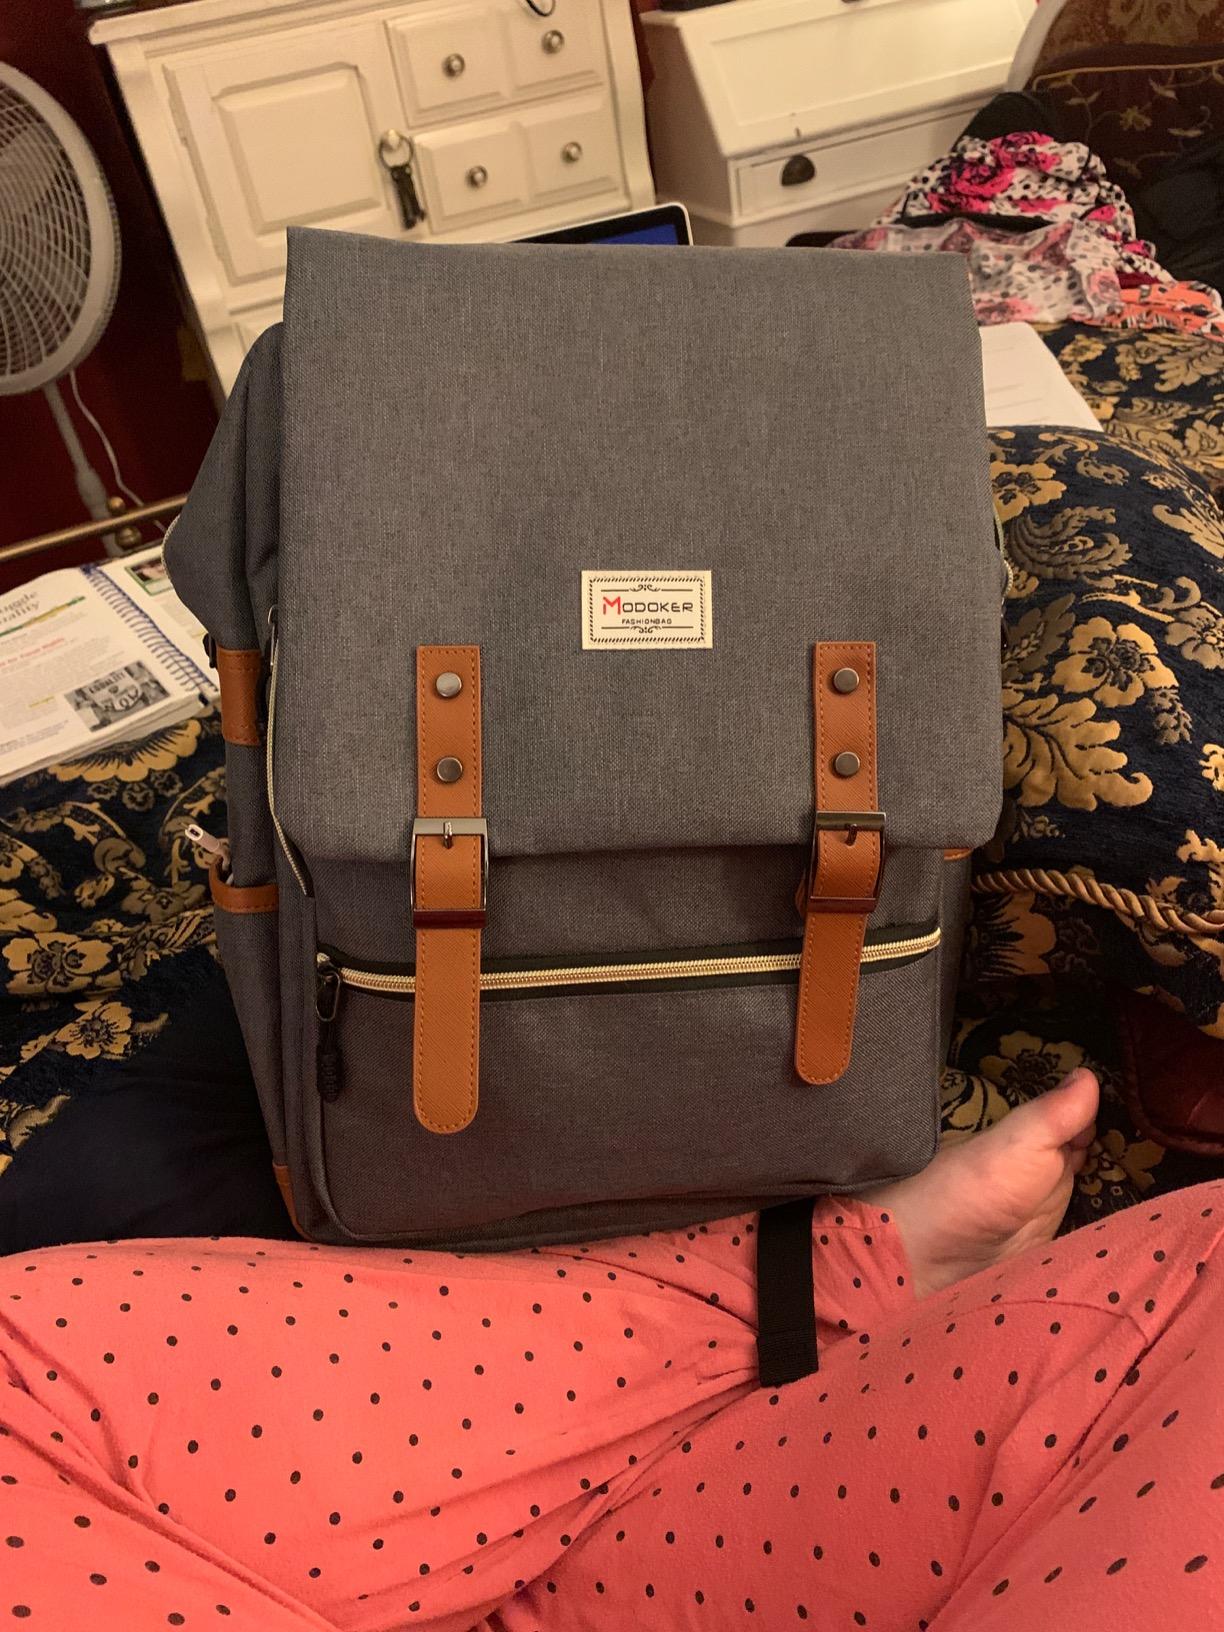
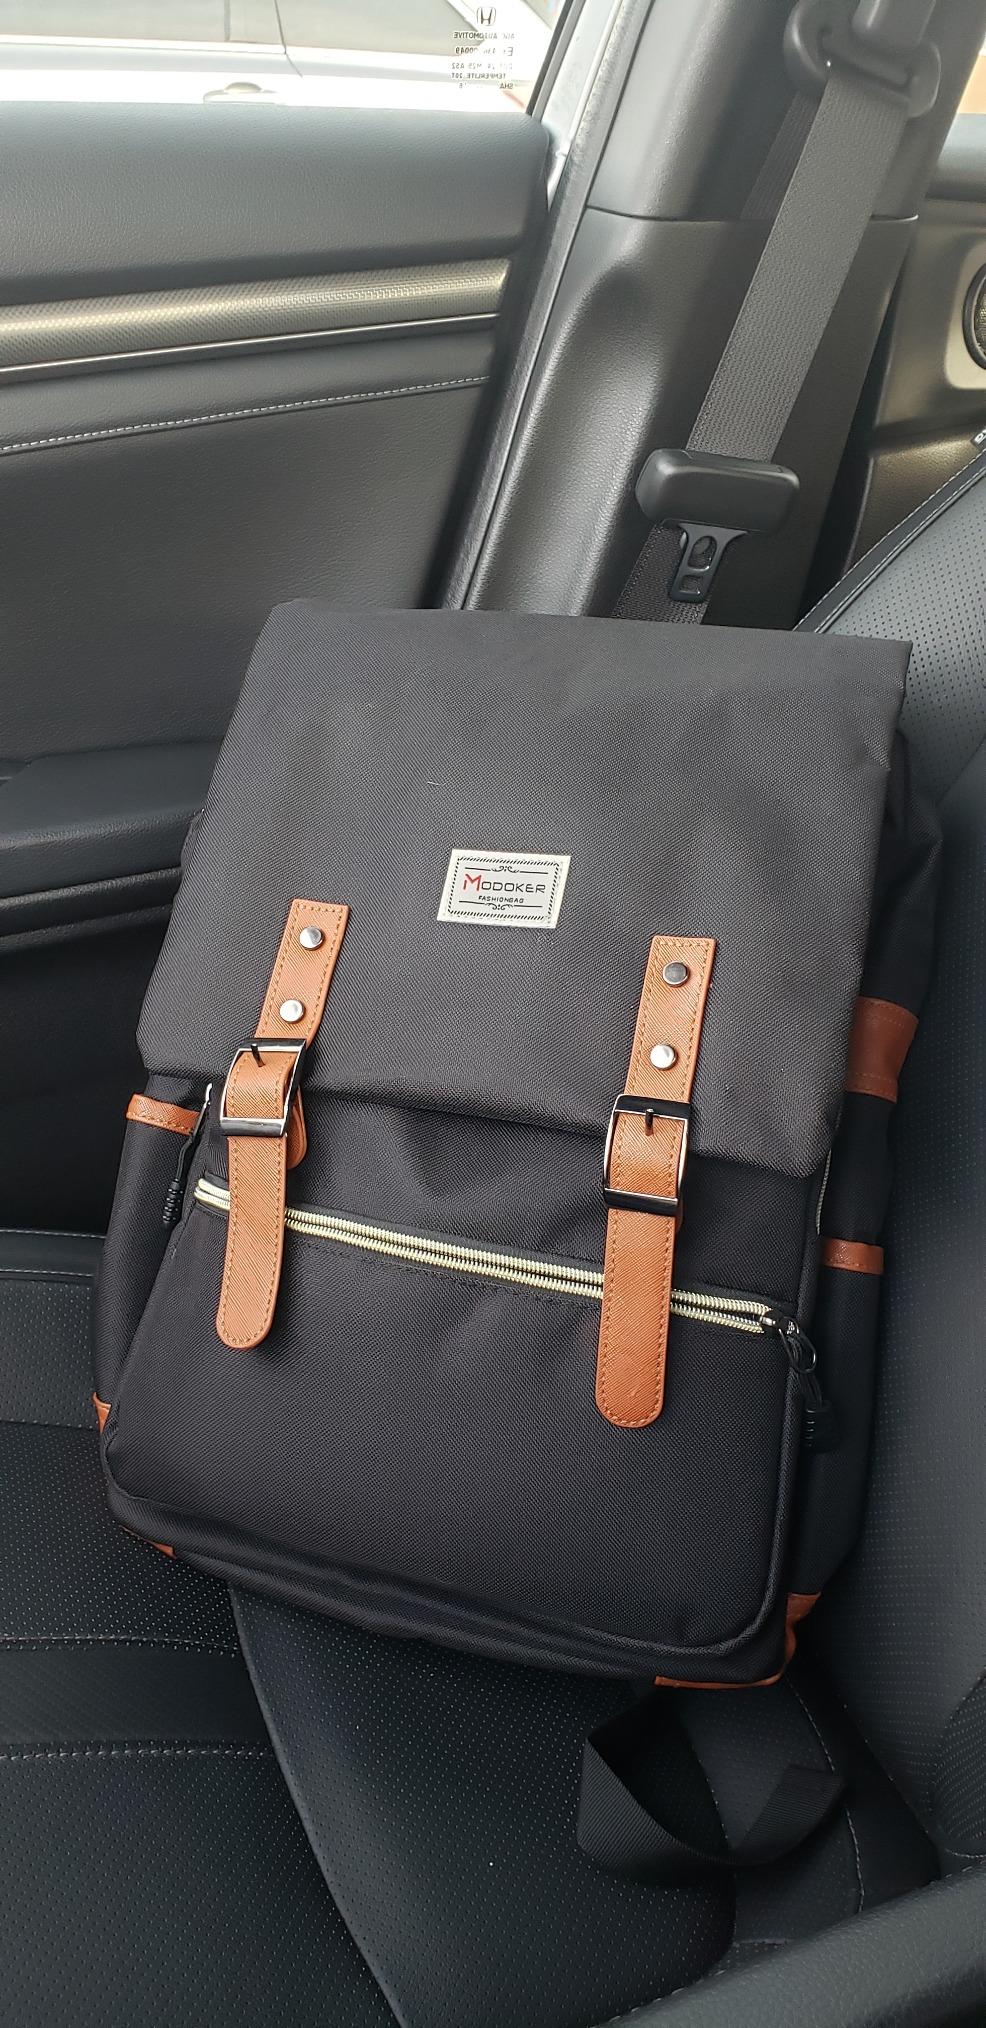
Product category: bag
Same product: no